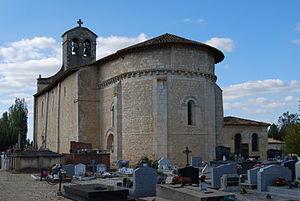
Église de Saint-Caprais-de-Bordeaux, (Inscrit, 1925) This building is indexed in the Base Mérimée, a database of architectural heritage maintained by the French Ministry of Culture,